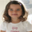
Label: girl